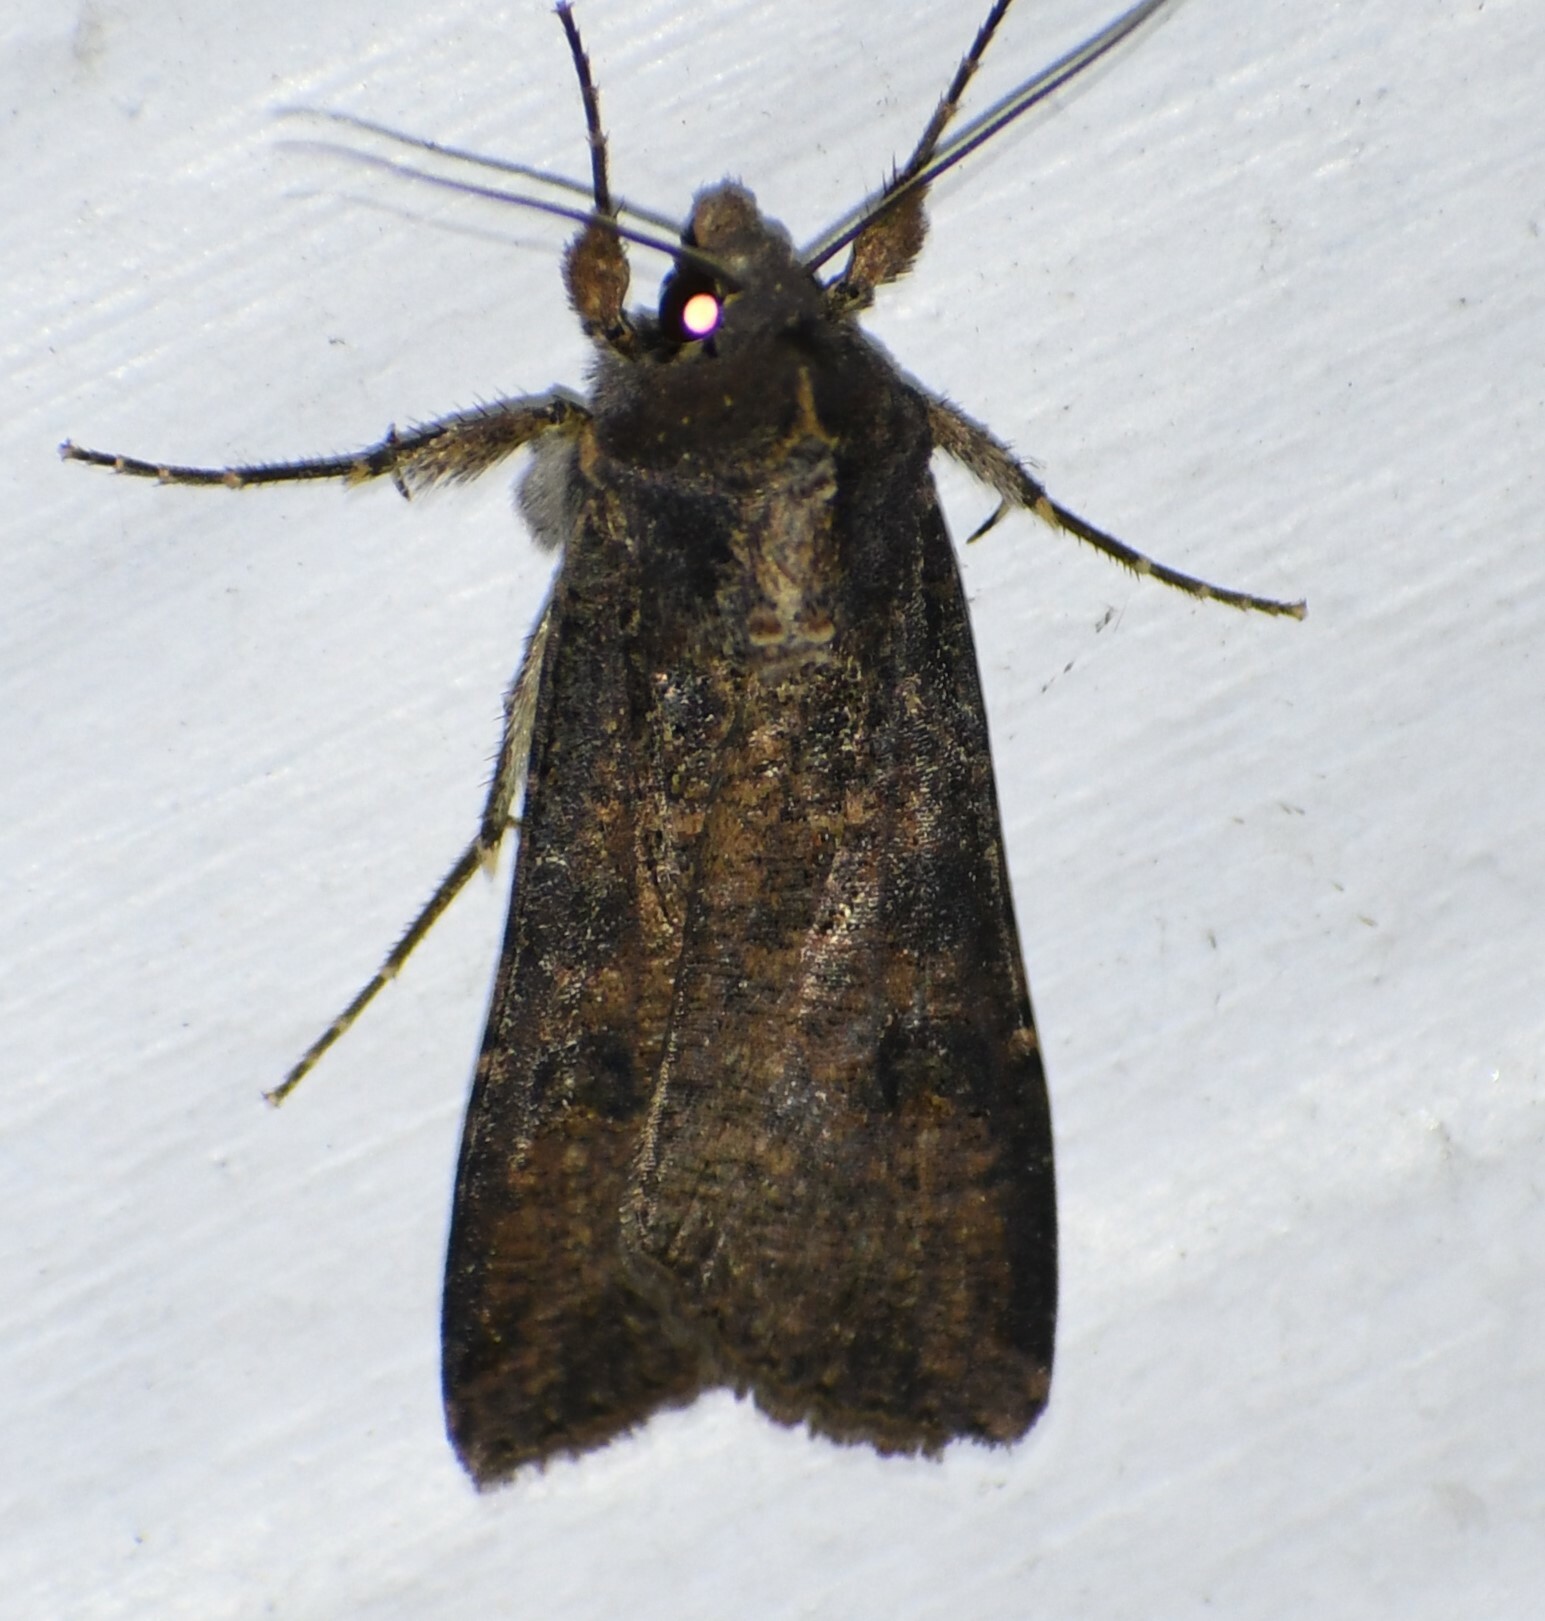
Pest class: cutworms